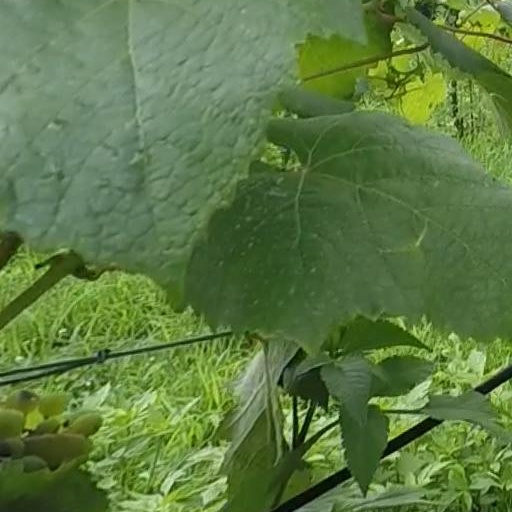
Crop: grape